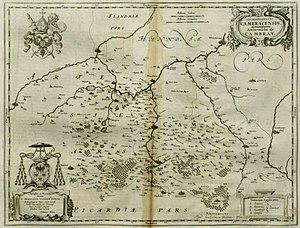
carte archevêché de Cambrai sous François Van der Burch -
Henri François van der Burch, né le 26 juillet 1567 et mort le 23 mai 1644, est le 7ᵉ archevêque de Cambrai, prince du Saint-Empire, duc de Cambrai, comte du Cambrésis. Il était auparavant évêque de Gand.